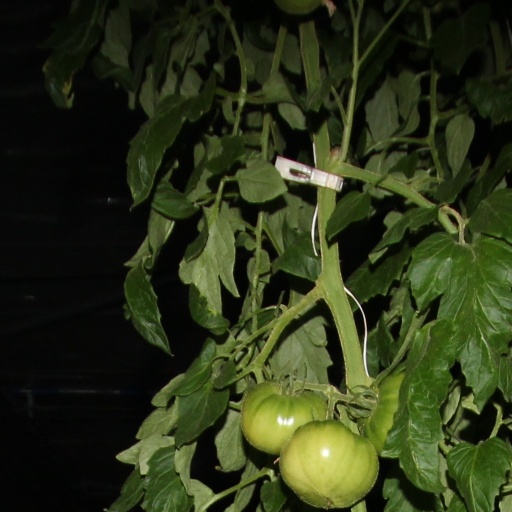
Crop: tomato